Massachusetts Correctional Institution – Concord

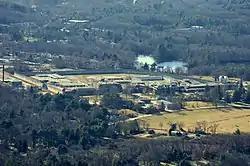
Aerial view of modern compound

MCI Concord was a level 4, medium level security prison. The prison is located in Concord, Massachusetts on state Route 2. A Massachusetts State Police barracks (Troop A-3) and the Northeastern Correctional Center (Minimum Security) are located across the highway from the prison. The prison was designed to house 550-600 medium security inmates, but as of 2024 the population had declined to about 300.